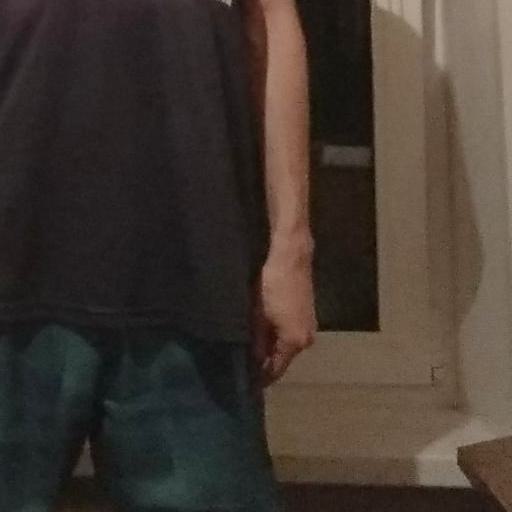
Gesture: no_gesture